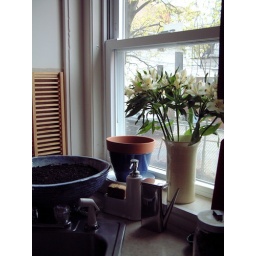
With some flowers and freshly planted pots. I'm doing a little experiment in the large blue one.